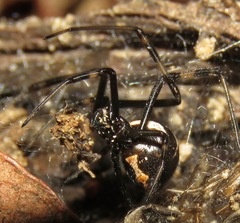
Species: Lactrodectus_hesperus